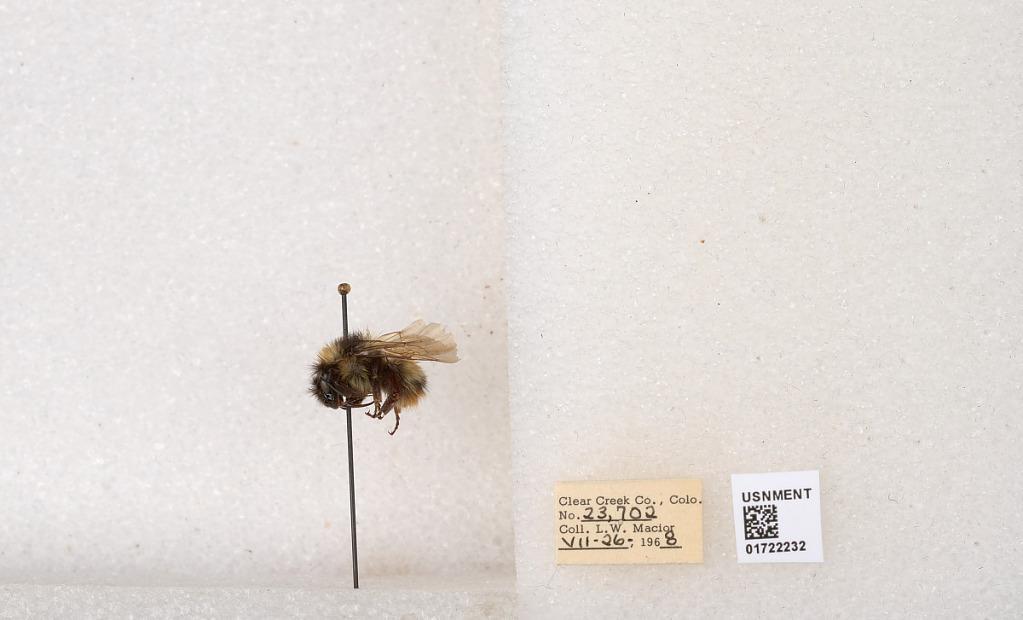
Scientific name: Bombus kirbyellus
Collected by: L. Macior
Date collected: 1968-7-26
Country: United States
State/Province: Colorado
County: Clear Creek
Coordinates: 39.6891, -105.644